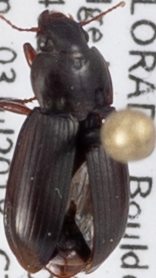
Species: Amara lindrothi
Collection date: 2018-07-03
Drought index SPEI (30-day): -0.82
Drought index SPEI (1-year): -0.692
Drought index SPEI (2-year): -0.1